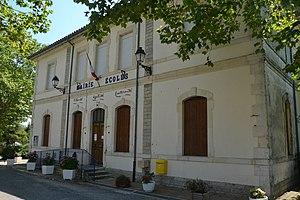
Mairie-école de Nébias (Aude, France).